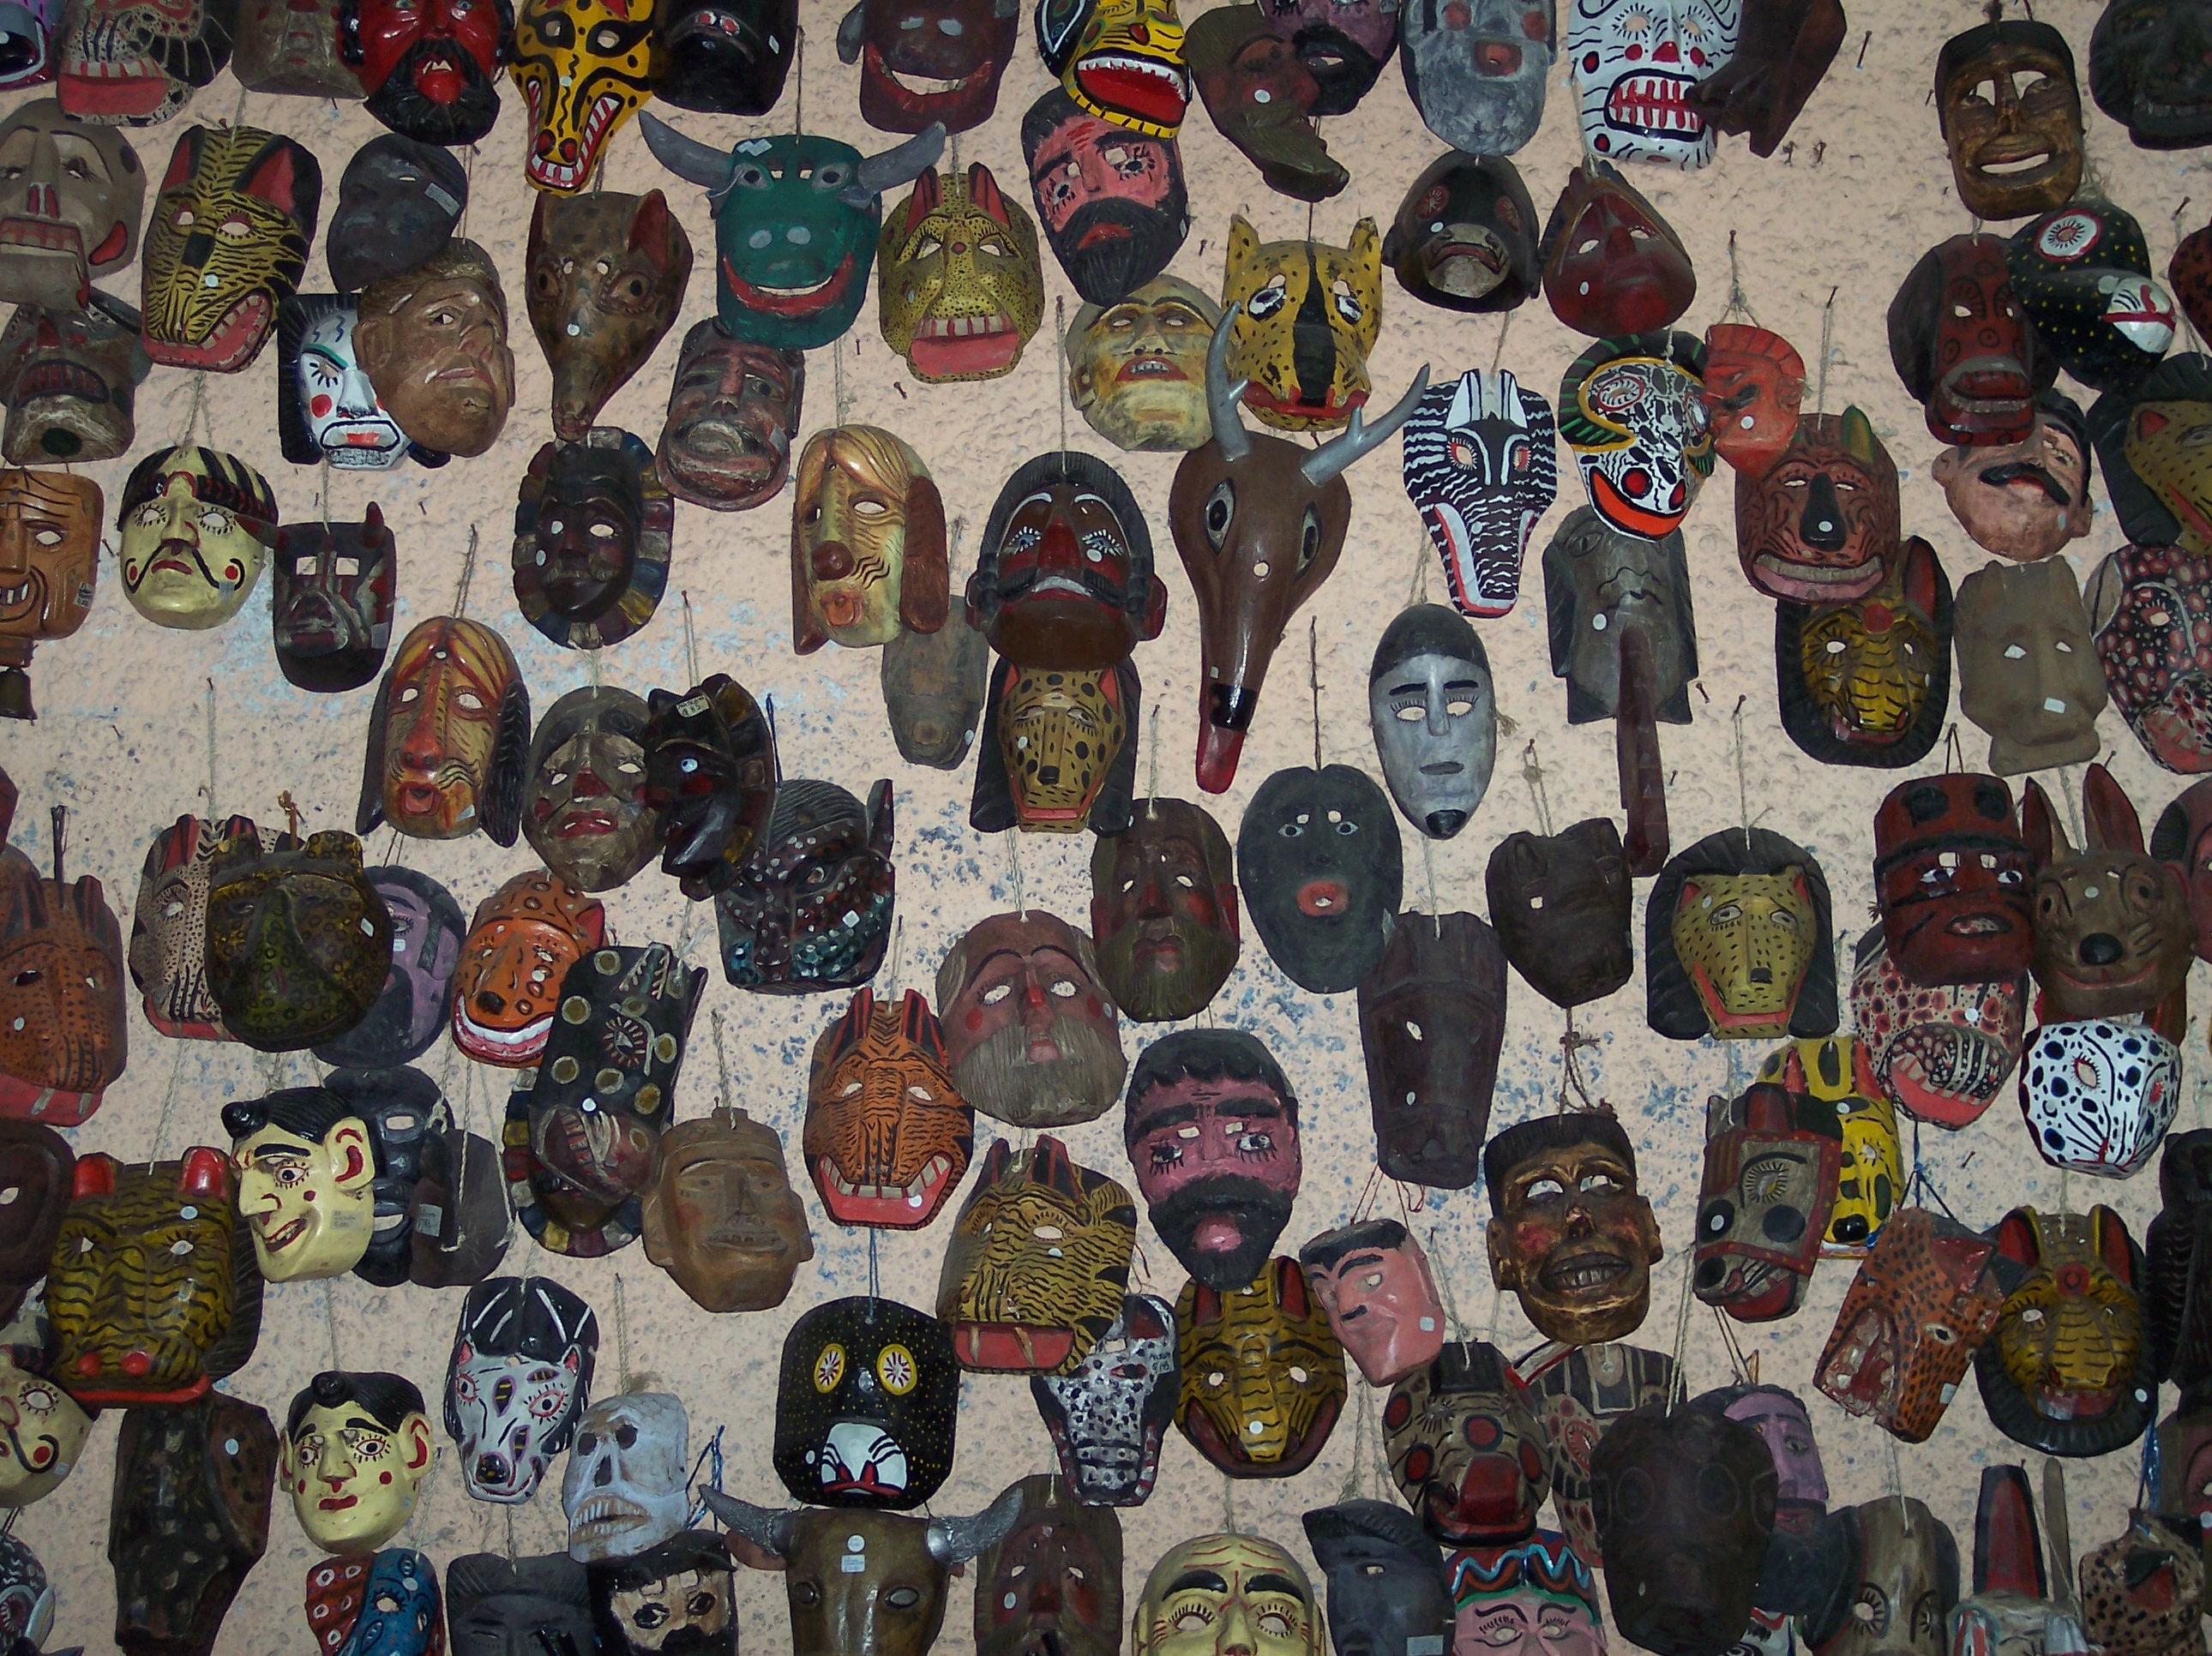
people, craft, art, culture, masks, games, guatemala, ceremonial